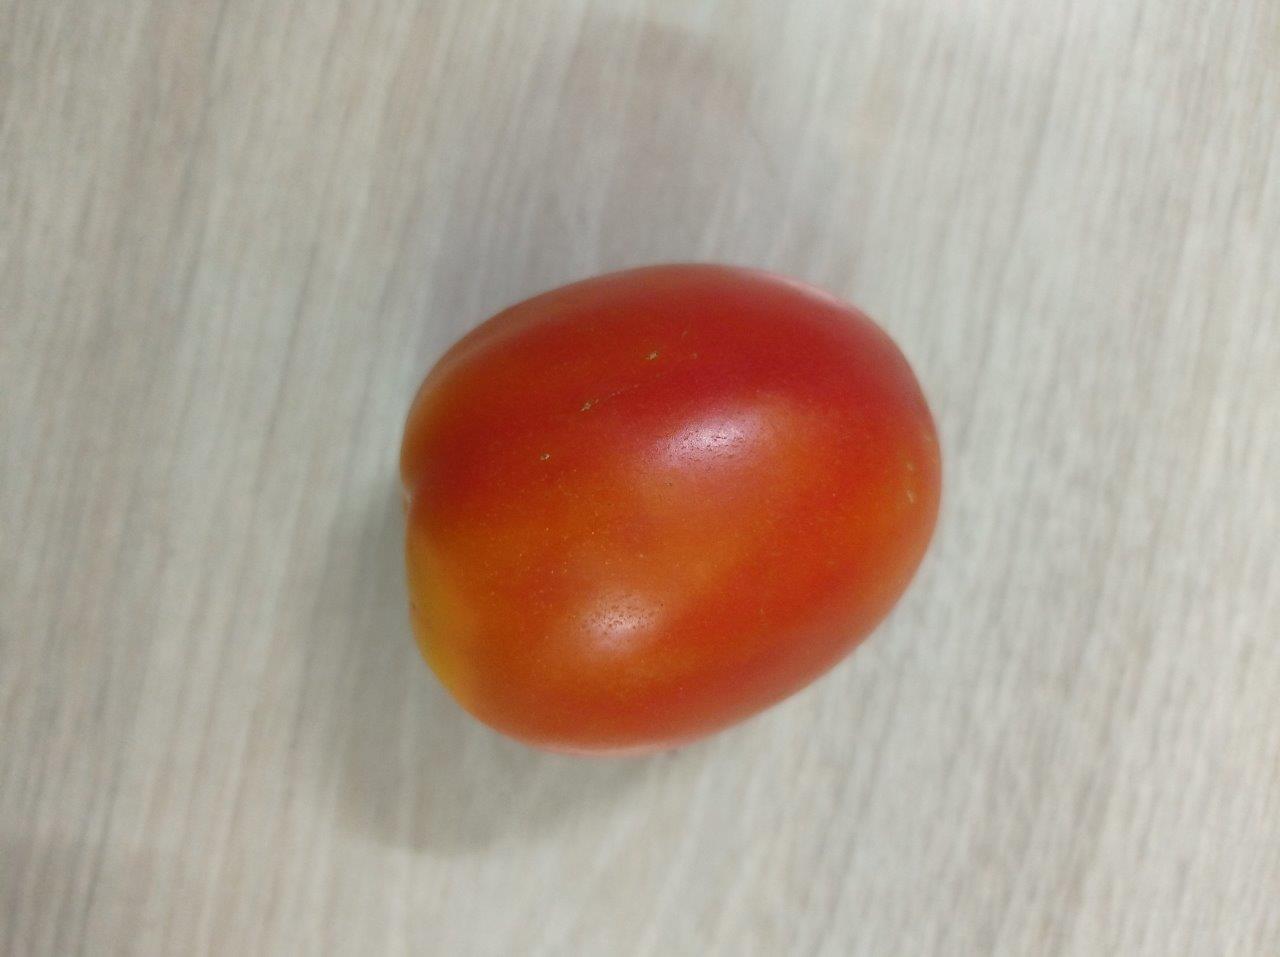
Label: Fresh